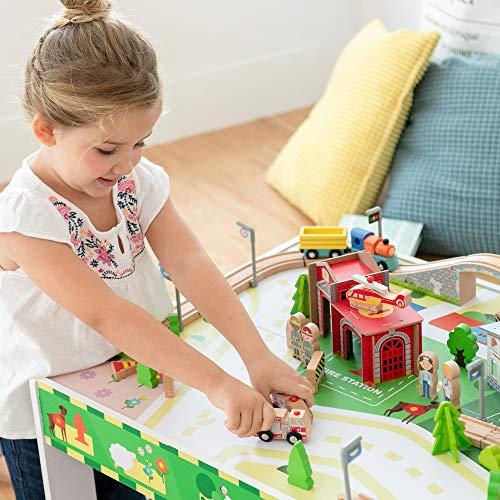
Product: Teamson Kids - 85 Pcs Train Set and Table Wooden Tracks & Accessories Preschool Play Lab Toys Country for Boys Kids Toddlers - White
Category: Toys & Games | Play Vehicles | Play Trains & Railway Sets | Train Sets
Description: Compatible with all other leading brands – whilst all of the toy train pieces provided are perfect for playing with on the wooden playing table that comes with them, The 85 pieces provided can also be played with alongside other train toys that your child already own therefore, your child can enjoy even more fun and enjoyment with their toy trains.
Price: $81.99
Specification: ProductDimensions:28.8x23.6x15inches|ItemWeight:18.08pounds|ShippingWeight:20.6pounds(Viewshippingratesandpolicies)|ASIN:B07XVXBKFH|Itemmodelnumber:PS-T0003|Manufacturerrecommendedage:36months-7years